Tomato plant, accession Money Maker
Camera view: tilt-top (135 deg); turntable rotation: 240 degrees
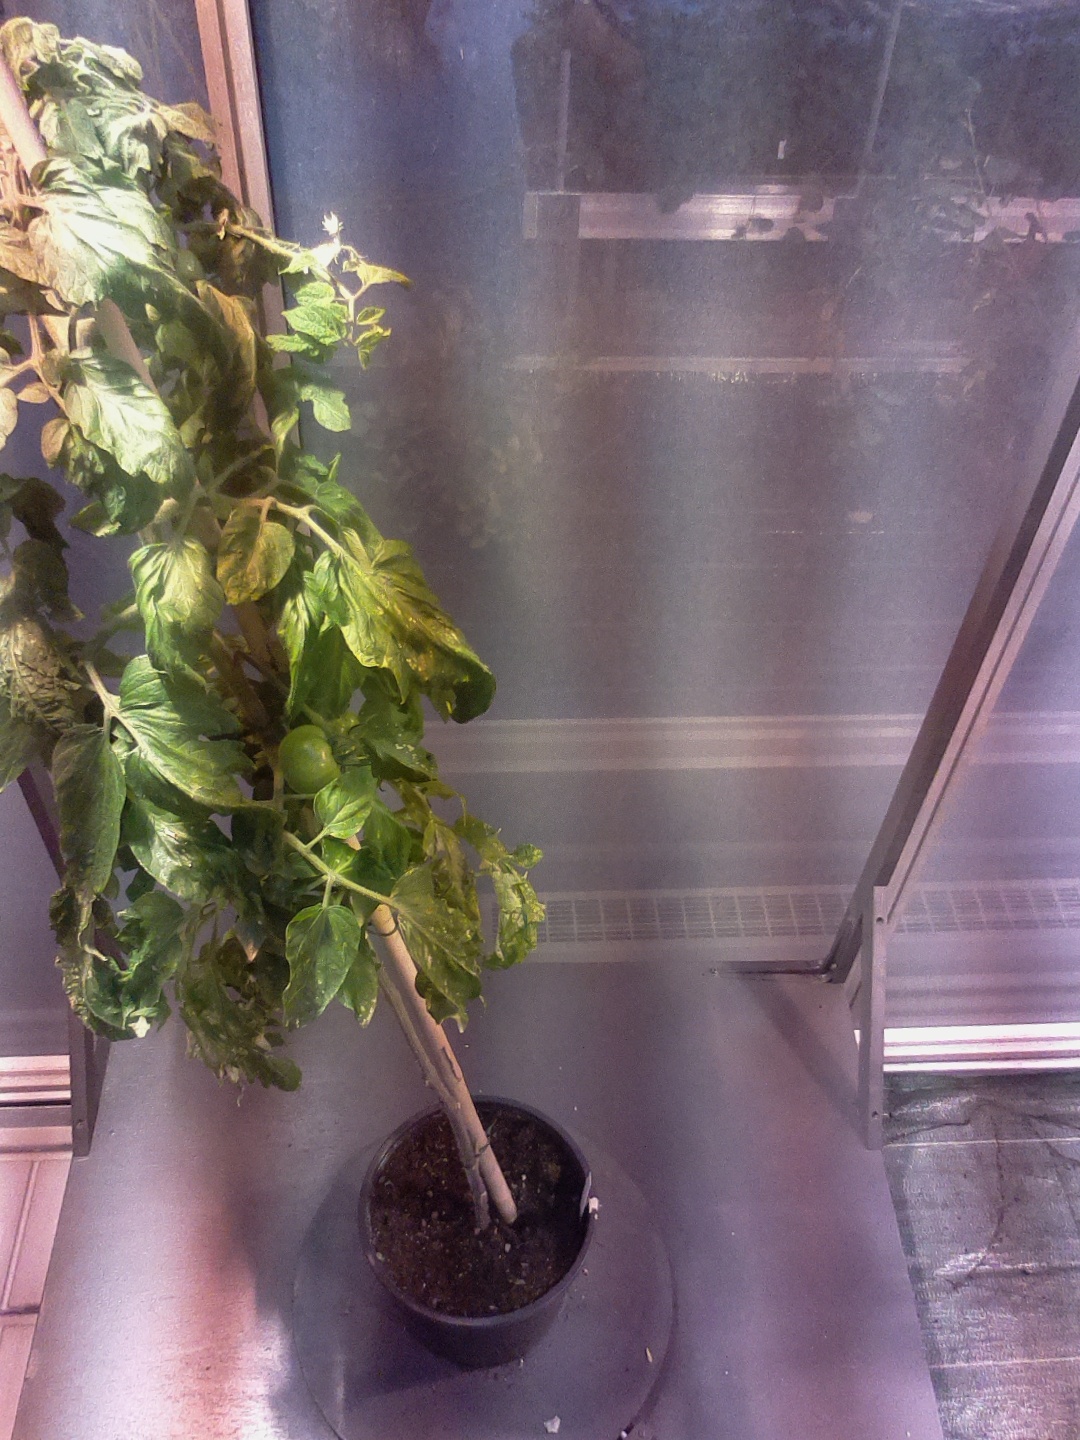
BBCH growth stage 74: 40%-50% of final fruit size